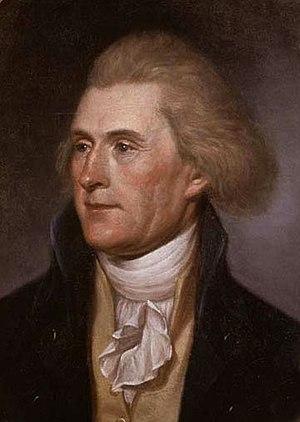
Comme bien d'autres personnalités du XVIIIᵉ siècle, Thomas Jefferson avait des idées paradoxales sur la question de l'esclavage. Ses opinions et ses décisions ont évolué en fonction des événements et de son parcours personnel.
L’expédition Lewis et Clark ou expédition de Lewis et Clark est la première expédition américaine à traverser les États-Unis à terre jusqu'à la côte pacifique. Thomas Jefferson, troisième président des États-Unis de 1801 à 1809, avait convaincu le Congrès d'attribuer 2 500 dollars de l'époque au projet.
Le mont Jefferson, en anglais Mount Jefferson, est un volcan endormi s'élevant à 3 199 mètres d'altitude dans la chaîne des Cascades, au centre de l'Oregon dans le Nord-Ouest des États-Unis, État dont il est le deuxième plus haut sommet. Il s'agit d'un stratovolcan composé d'andésite, d'andésite basaltique et de dacite. Il abrite quatre glaciers alimentés par d'importantes précipitations neigeuses. Son versant occidental est protégé au sein de la réserve intégrale du Mont Jefferson, créée en 1968, et dans la forêt nationale de Willamette dans le but de conserver sa faune et sa flore. Le versant oriental appartient depuis 1855 à la réserve indienne de Warm Springs, bien que le territoire soit historiquement celui des Molala. La montagne est aperçue par l'expédition Lewis et Clark en 1806 et aussitôt nommée en l'honneur du président Thomas Jefferson. Elle est explorée dans la première moitié du XIXᵉ siècle avant d'être officiellement gravie pour la première fois en 1888 par deux habitants de Salem. Pourtant, le mont Jefferson reste relativement isolé et le pinacle qui surmonte son sommet est en fait le plus technique à escalader de toutes les Cascades.
Le Siècle de la raison, ou recherches sur la vraie théologie et sur la théologie fabuleuse est un traité déiste écrit par Thomas Paine, radical anglais et révolutionnaire américain du XVIIIᵉ siècle, dans lequel il critique la religion institutionnalisée et conteste l'inerrance de la Bible. Publié en trois parties, en 1794, 1795 et 1807, il jouit d'un grand succès aux États-Unis, où il provoque un réveil déiste de courte durée. Cependant, le public britannique, craignant un radicalisme politique augmenté à la suite de la Révolution française, le reçoit avec plus d'hostilité. Le Siècle de la raison présente des arguments déistes usuels ; par exemple, il souligne la corruption de l'Église chrétienne et critique ses efforts d'acquérir le pouvoir politique. Paine défend la raison au lieu de la révélation, ce qui le mène à rejeter les miracles et à considérer la Bible comme une œuvre littéraire ordinaire plutôt que comme un texte divinement inspiré. Pourtant, Le Siècle de la raison n'est pas athée : il promeut la religion naturelle et argumente en faveur d'un Dieu créateur.
Thomas Jefferson, né le 13 avril 1743 à Shadwell et mort le 4 juillet 1826 à Monticello, est un homme d'État américain, troisième président des États-Unis, en fonction de 1801 à 1809. Il est également secrétaire d'État des États-Unis entre 1790 et 1793 et vice-président de 1797 à 1801.